Polaroid Corporation

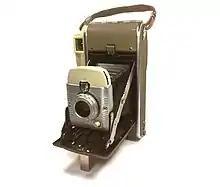
Polaroid 80B Highlander instant camera made in the USA, circa 1959

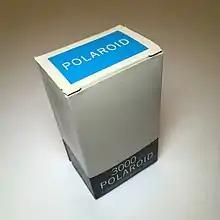
Polaroid 3000 Speed Type 47 Rollfilm Expired June 1962

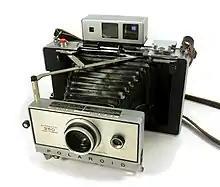
Polaroid Automatic 350 instant camera, made from 1969 to 1971, MSRP $150

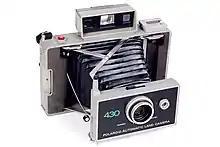
Polaroid Automatic 430 Land Camera

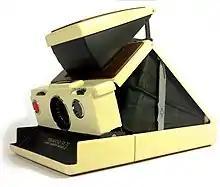
Polaroid SX-70 Land Camera model 2 instant camera, made in the USA circa 1972 to 1974

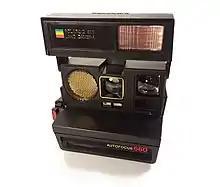
Polaroid Sun Autofocus 660 instant camera, circa 1987

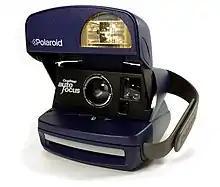
Polaroid OneStep Autofocus SE instant camera, made in the United Kingdom circa 1997

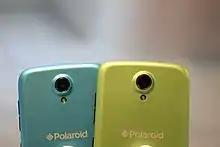
Polaroid Snap Android smartphone

The original Polaroid Corporation was founded in Cambridge, Massachusetts, by Edwin Land and George W. Wheelwright III in 1937. It has been described by "The Boston Globe" as a "juggernaut of innovation", and "the Apple of its time" with a "leader in Edwin Land, a scientist who guided the company as the founding CEO for four decades". Polaroid’s initial market was in polarized sunglasses — spawned from Land’s self-guided research in light polarization. Land, having completed his freshman year at Harvard University, left to pursue this market, resulting in Polaroid's birth. Land later returned to Harvard to continue his research. Polaroid, owning patents to its polarizer technology, got its start by employing polarization in products that included 3-D movies and protective goggles for military dogs. During World War II, Polaroid designed and manufactured numerous products for the armed services including an infrared night viewing device. He led the company as CEO for 43 years. He headed the Polaroid Corporation, developing it from a small research and marketing firm into a well-known high-tech company. Kodak was a customer for some of Land's polarizing products. Recognized by most as the father of instant photography, he included all the operations of a darkroom inside the film itself. He gave the first public demonstration of his new Land Camera in February 1947; from then until 1972, the user had to release the film manually, pull a tab, and peel the negative from the finished positive print—the first version to eliminate these intermediate steps was the SX-70 of 1972, which ejected the print automatically. Land was pictured on the cover of "Life" magazine in 1972 with the inscription, "A Genius and His Magic Camera".